Philippe Chaperon

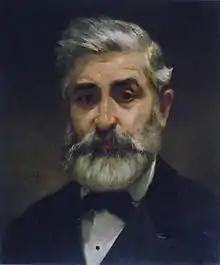
Portrait of Chaperon by Paul Mathey

Chaperon came from a modest background. He was born in Paris, where his father was an employee at the Caisse d'Épargne. He attended the Lycée impérial Bonaparte and then the École des Beaux-Arts where he studied painting and architecture. He won a Prix de Rome scholarship and spent three years at the Villa Medici. He also studied architecture in the atelier of Victor Baltard and painting in the atelier of Léon Riesener where he received guidance from Riesener's cousin Eugène Delacroix.